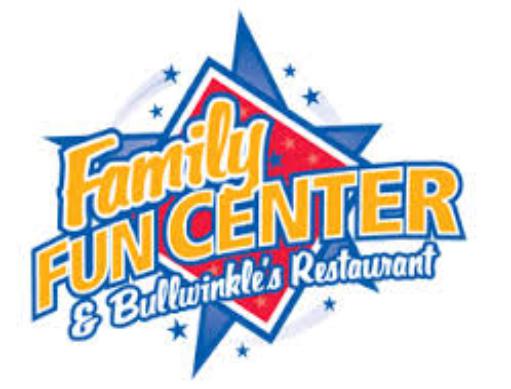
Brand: Bullwinkle's Restaurant
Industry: Food